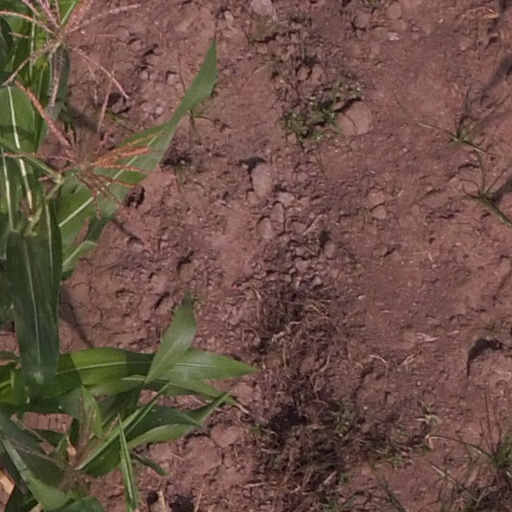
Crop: maize; corn